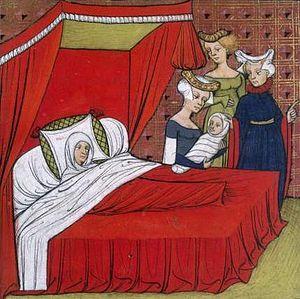
Mai-juin : prise de Nichapur par le Khwârazm-Shahs Ala ad-Din Tekish.
Louis VIII dit « le Lion », né le 5 septembre 1187 à Paris et mort le 8 novembre 1226 à Montpensier, est roi de France de 1223 à 1226, huitième de la dynastie dite des Capétiens directs.